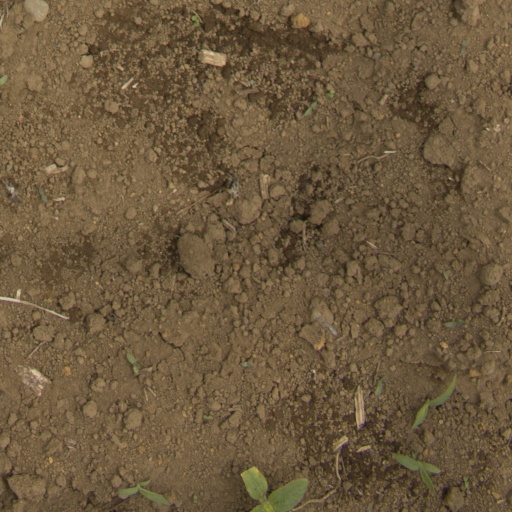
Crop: Jerusalem artichoke